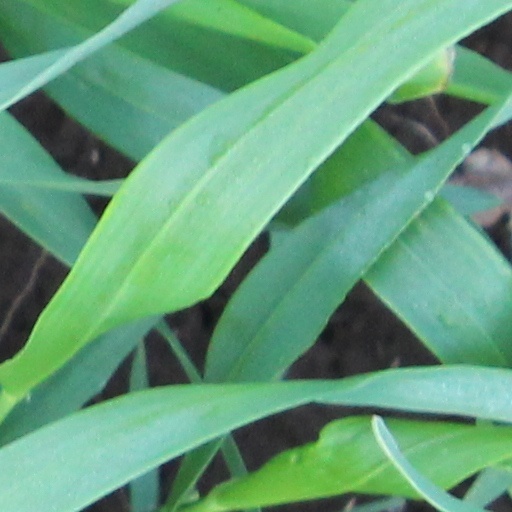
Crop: wheat